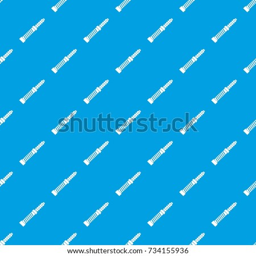
mini electronic hookah pattern repeat seamless in blue color for any design .